Ted Grant

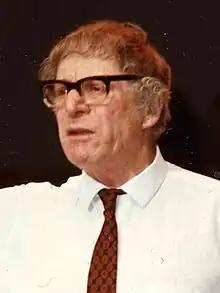
Grant in 1985

Edward Grant (born Isaac Blank; 9 July 1913 – 20 July 2006) was a South African Trotskyist who spent most of his adult life in Britain. He was a founding member of the group Militant and later Socialist Appeal.